Metro Transit (St. Louis)

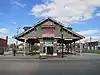
The abandoned Wellston Loop station on the former Hodiamont Line in 2012

The enterprise now known as Metro Transit was founded in 1963 when the Bi-State Development Agency, using a $22.5 million bond issue, purchased and consolidated 15 privately owned transit operators to sustain efficient and reliable public transportation in the region. These services would operate under the Bi-State name until 2003, when the agency would begin operating as Metro. In 2015, the Bi-State Development name would be resurrected for the parent organization and the public transit enterprise renamed Metro Transit.